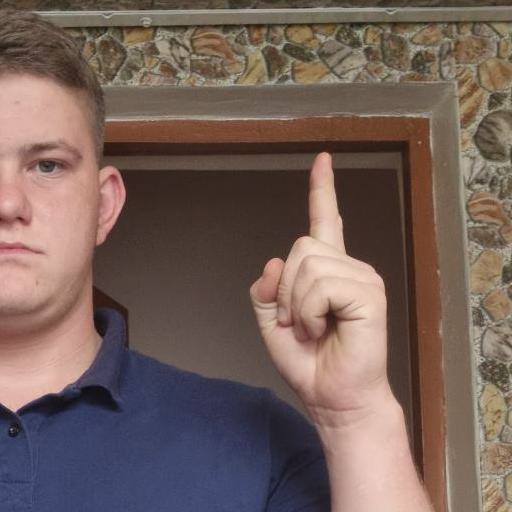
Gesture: one